Watering can

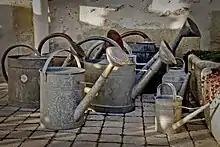
Assorted watering cans made of metal

A watering can (or watering pot or watering jug) is a portable container, usually with a handle and a funnel, used to water plants by hand. It has been in use since at least A.D. 79 and has since seen many improvements in design. Apart from watering plants, it has varied uses, as it is a fairly versatile tool.